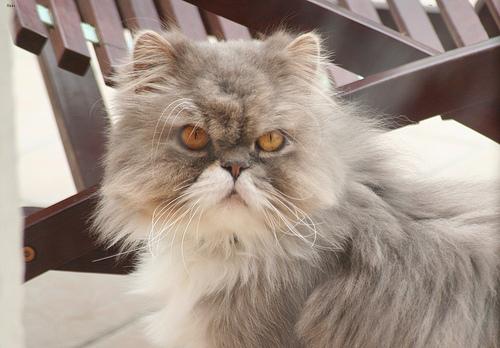
Breed: Persian